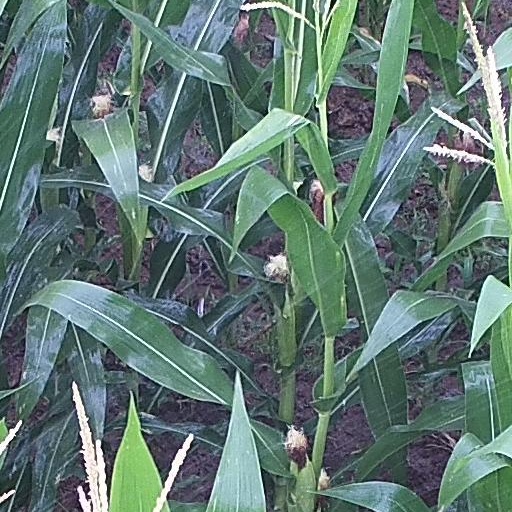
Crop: maize; corn